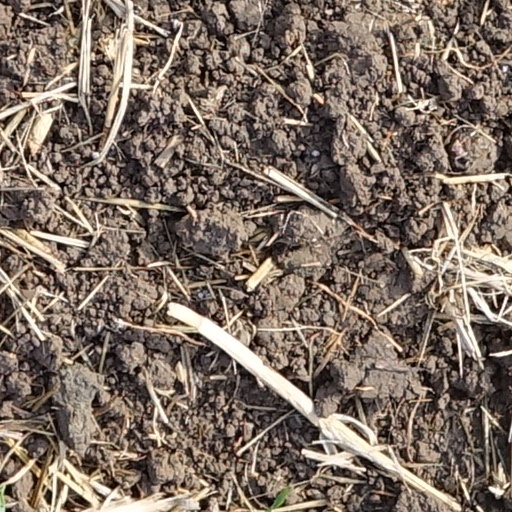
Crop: wheat